Culture of Sindh

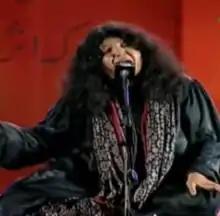
Abida Parveen has popularized Sindh and Pakistan in the world.

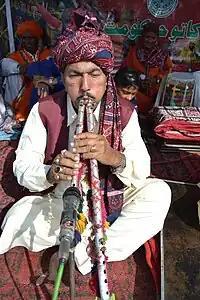

Sindhi music has its own unique quality. It is performed in many different ways. Sufi music is performed at shrines, and other simple music is performed at studios and gatherings.